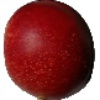
Label: Nectarine 1